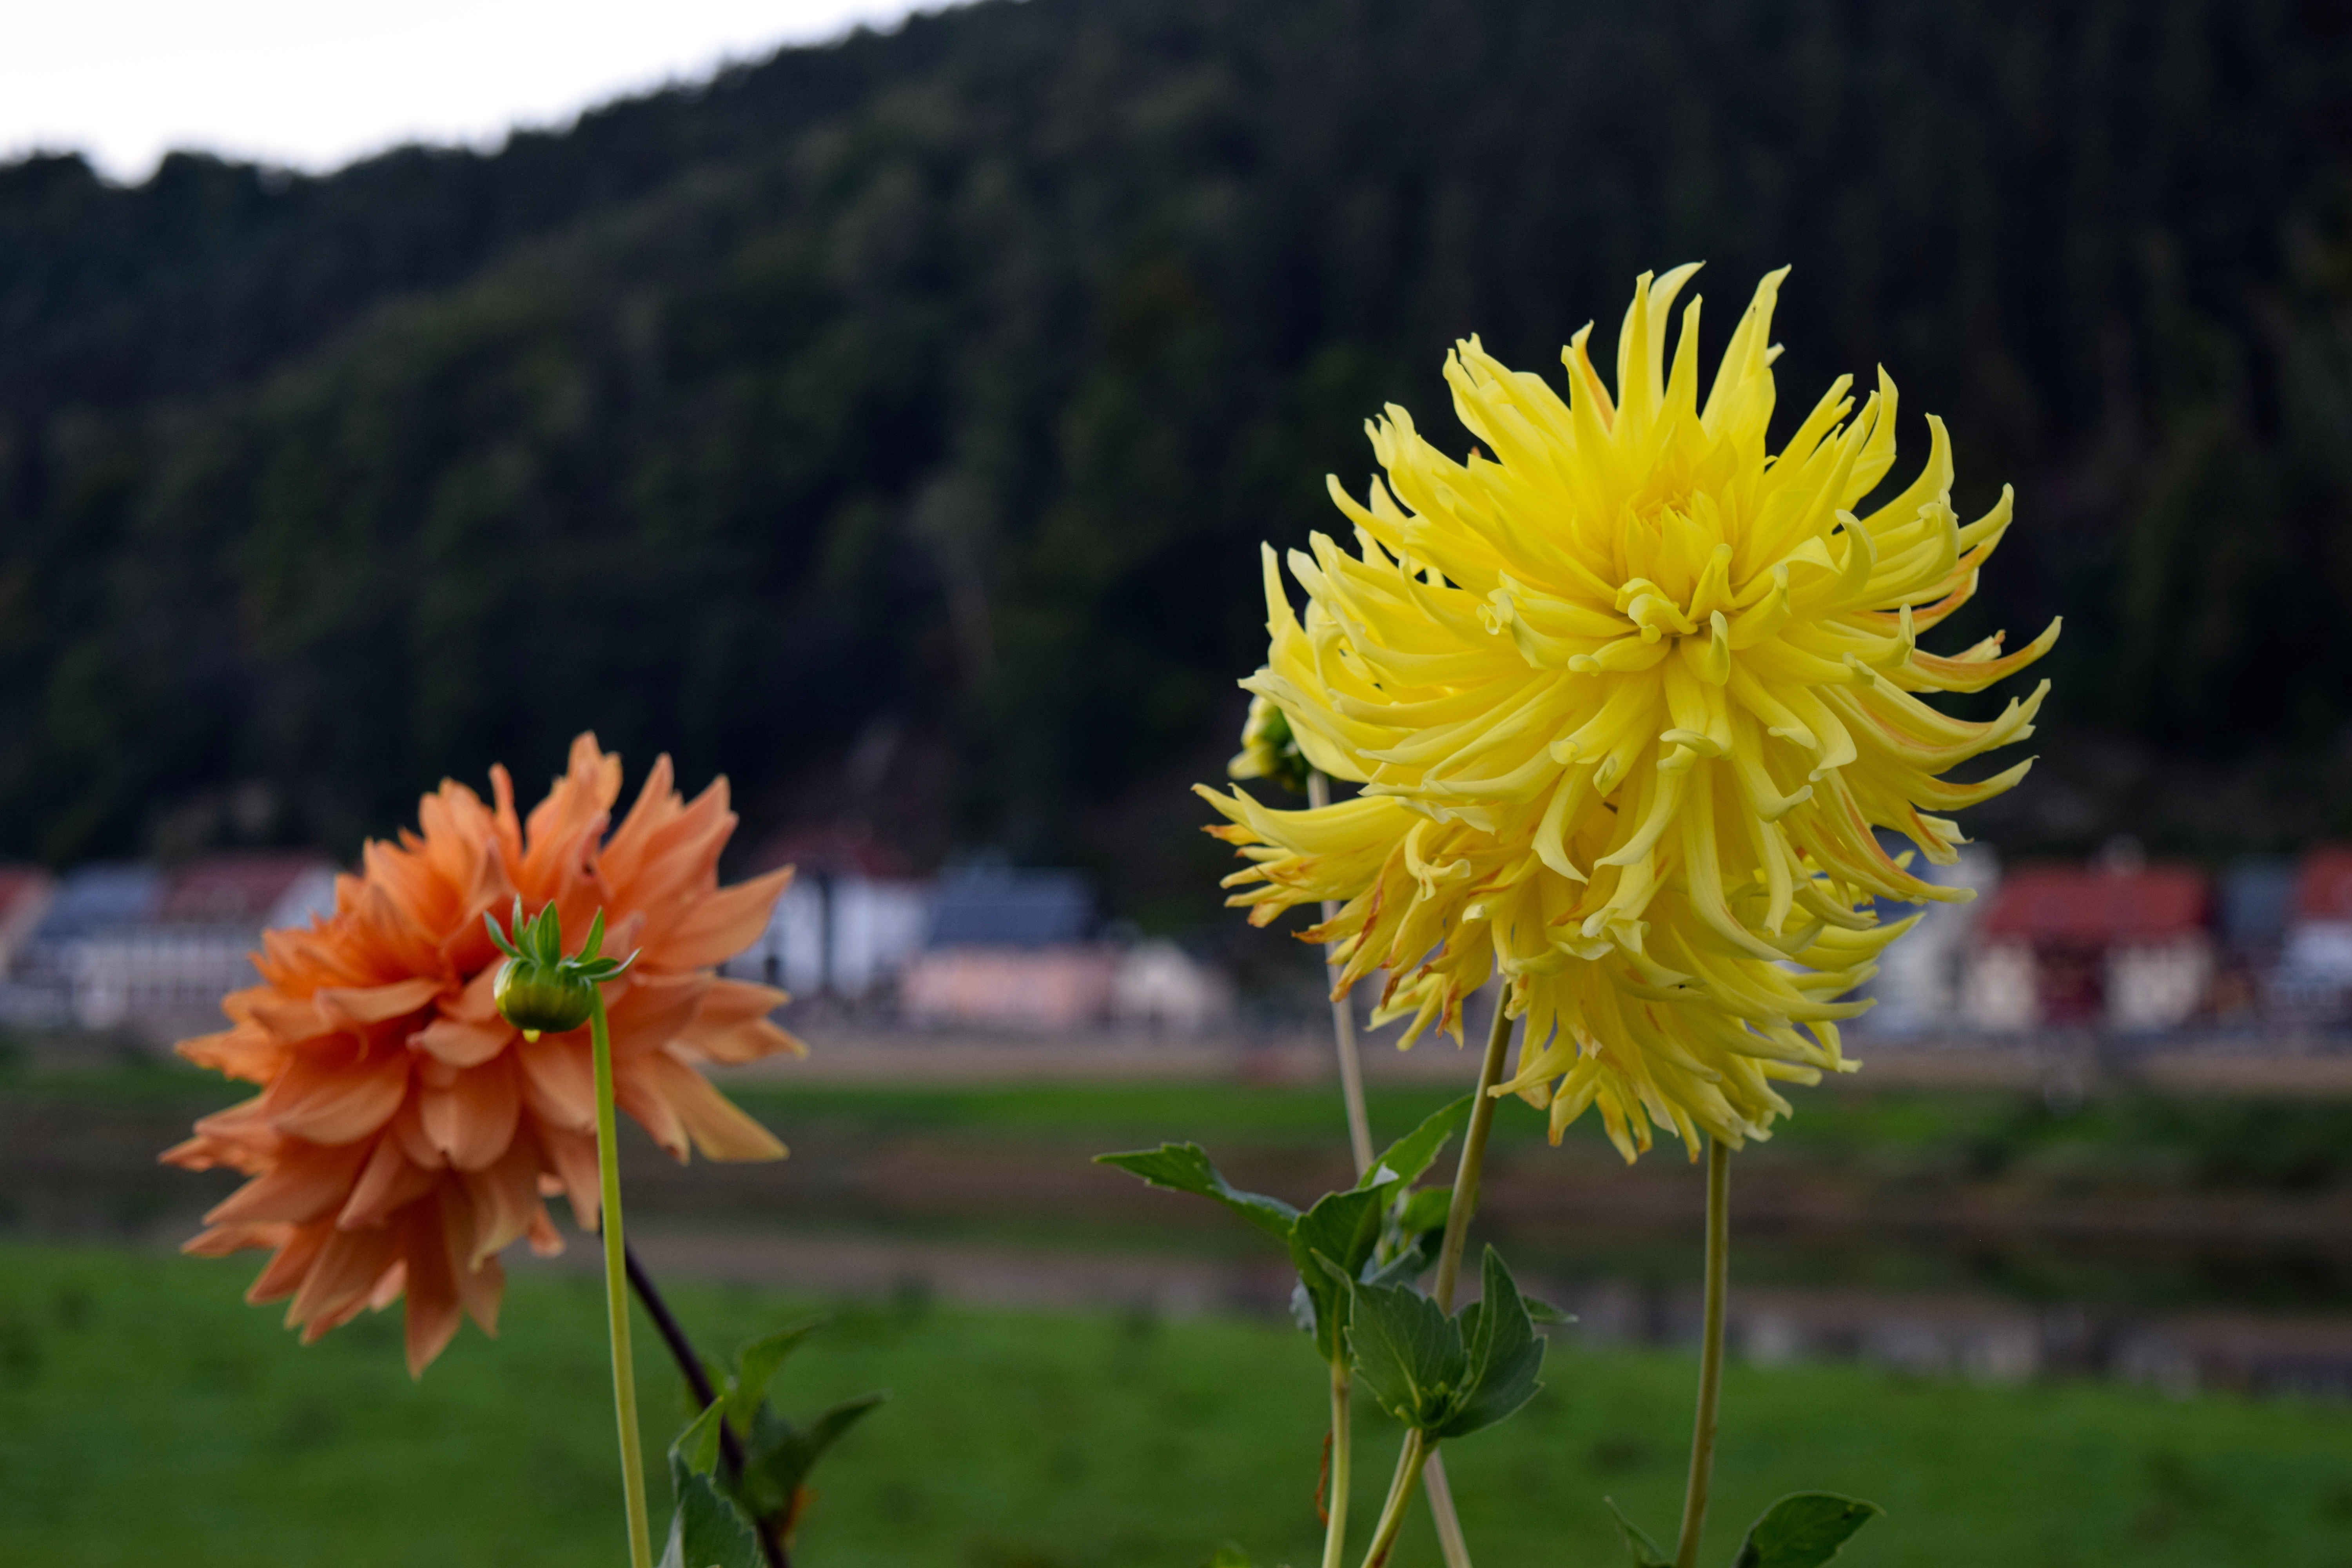
nature, blossom, plant, field, meadow, flower, petal, bloom, botany, yellow, garden, close, flora, wildflower, dahlia, flower garden, late summer, dahlia garden, macro photography, ornamental plant, flowering plant, daisy family, plant stem, land plant, chrysanths